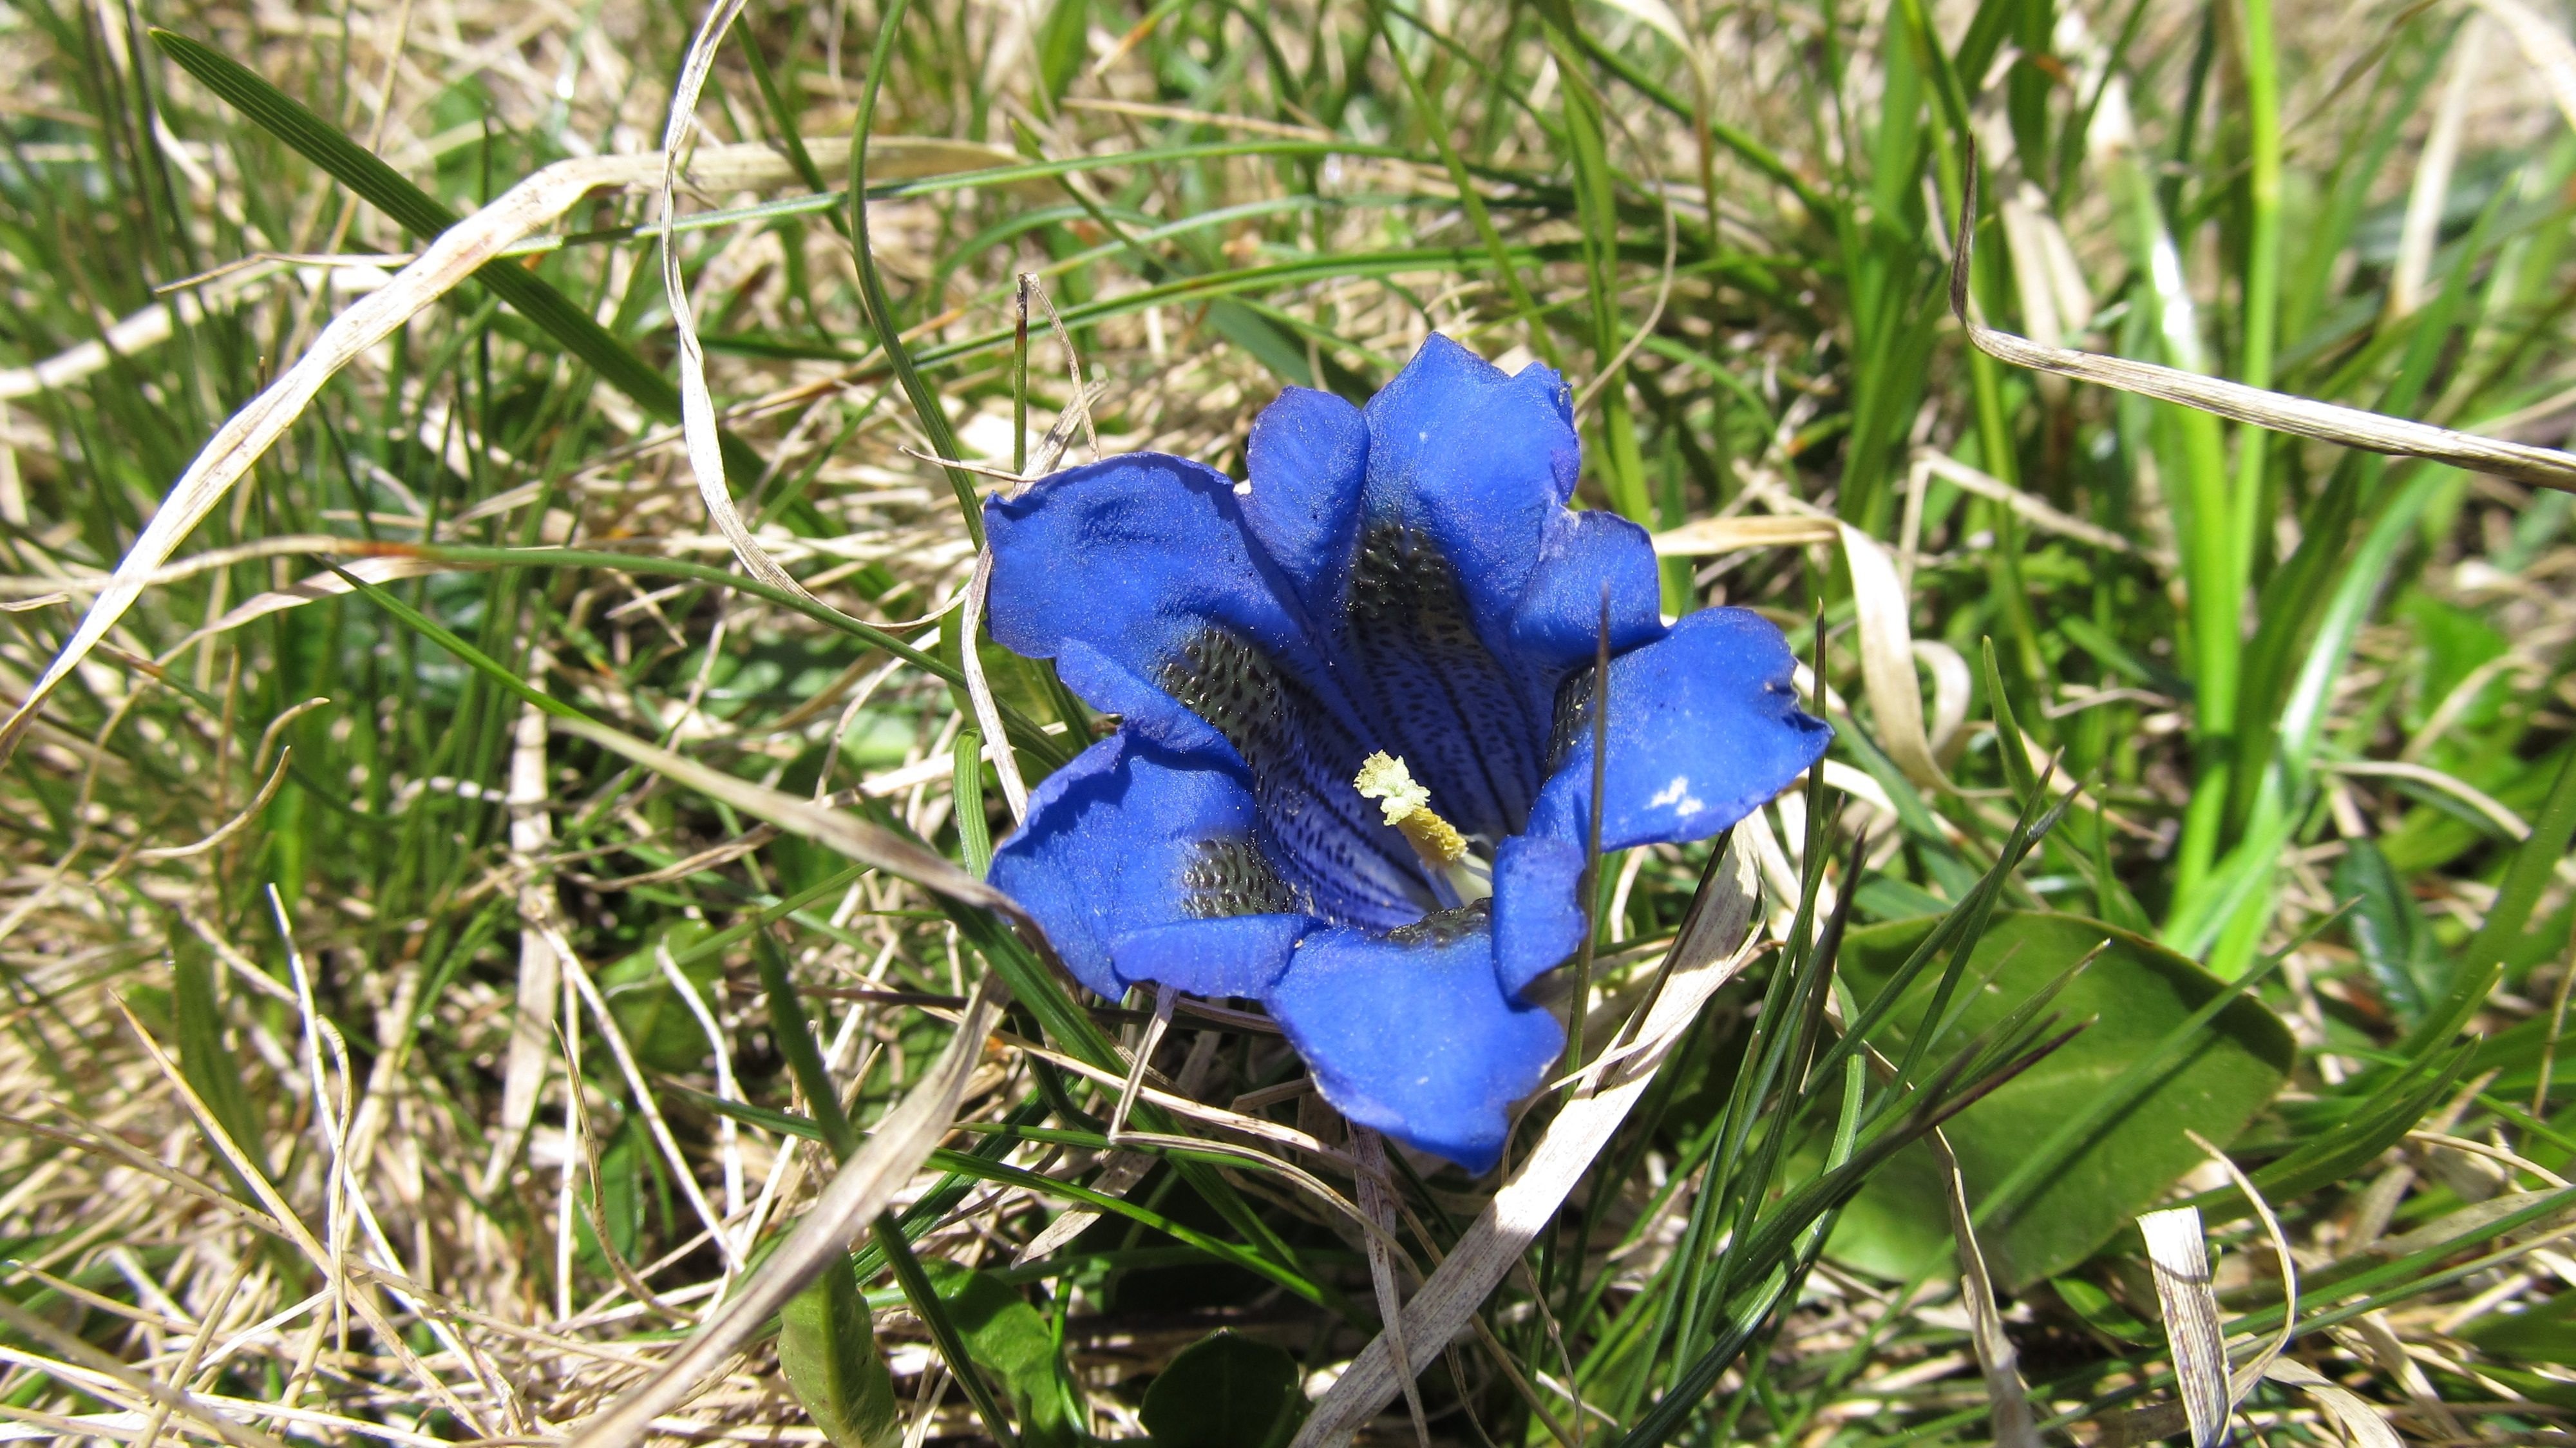
nature, plant, meadow, flower, alpine, botany, blue, flora, wildflower, iris, eye, enzian, gentiana, gentian, flowering plant, land plant, dayflower family, iris family